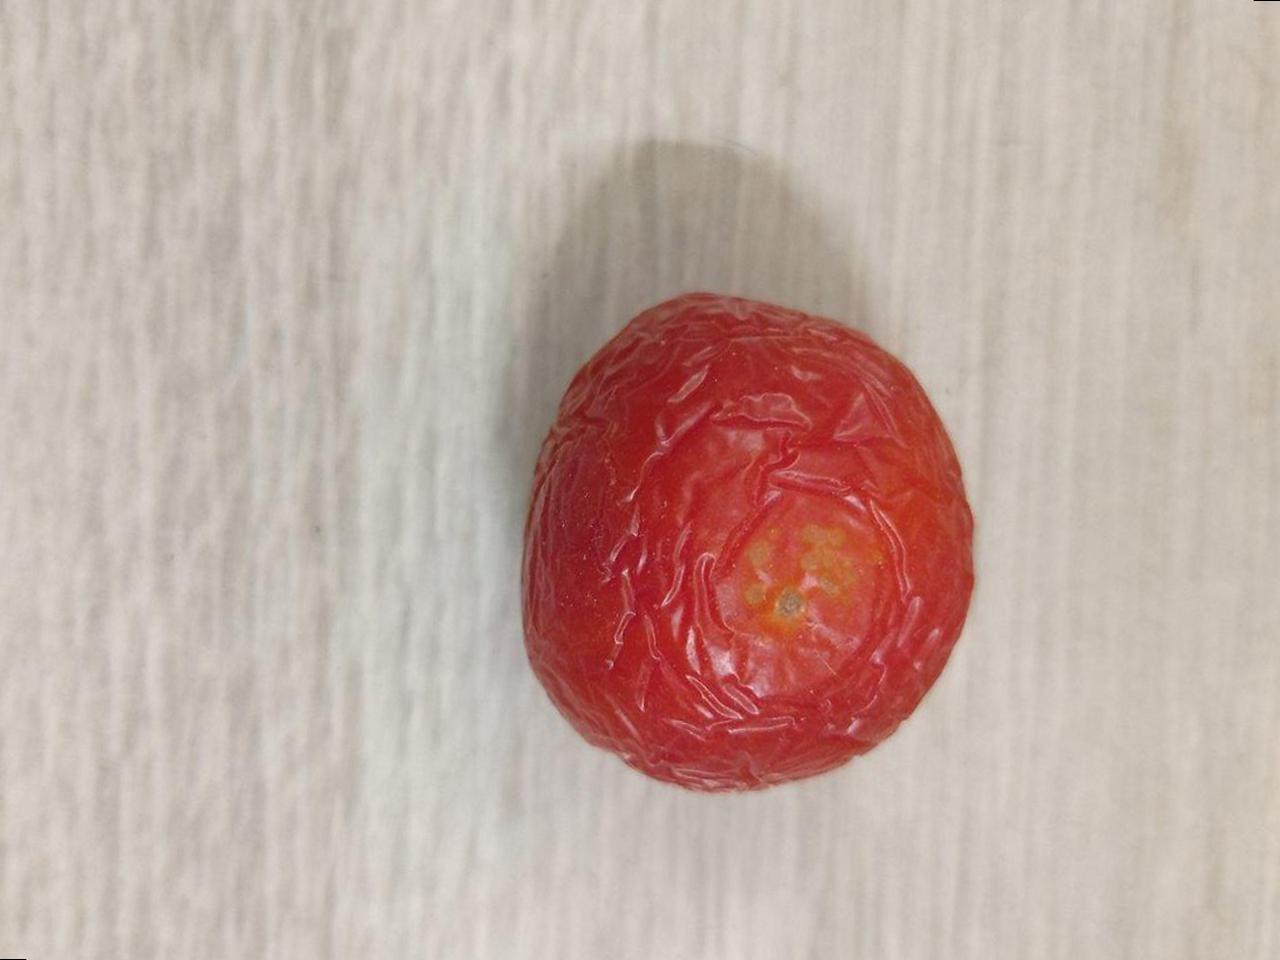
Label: Rotten